Philippa Powys

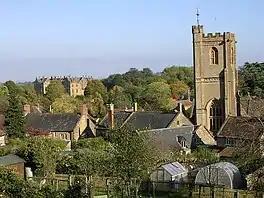
Village of Montacute, Somersetshire, where Philippa Powys was born

Catharine Edith Philippa Powys (8 May 1886 – 11 January 1963) was a British novelist and poet, and a member of one of the most distinguished families in modern literature.